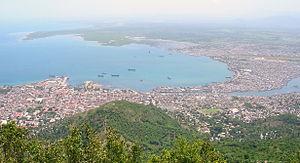
La partie Nord de Cap-Haitien, vue depuis la Morne Jean.
Le morne Jean est une montagne qui s'élève au nord de Haïti à l'ouest de la ville de Cap-Haïtien.
Les communes d'Haïti sont subdivisées en sections communales, alliant des zones rurales à des zones urbaines.
La rivière Haut-du-Cap est un cours d'eau qui coule dans le département Nord à Haïti. C'est un petit fleuve côtier qui a son embouchure en mer des Caraïbes dans la ville portuaire de Cap-Haïtien.
La bataille du Cap-français se déroula du 20 au 22 juin 1793 pendant la Révolution haïtienne.